Kunming–Singapore railway

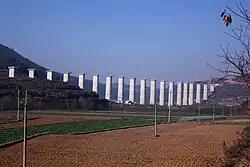
Double-track construction of the Kunming to Guangtong section of the Chengdu–Kunming railway at Anning in 2012.

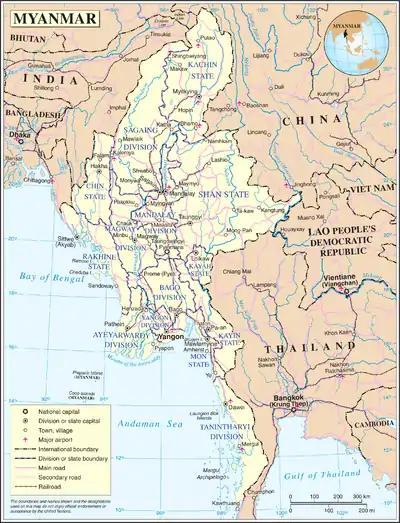
Map of Myanmar

The Kunming–Yangon high-speed railway forms a portion of the high-speed railway from Kunming to Rakhine State on the Bay of Bengal.